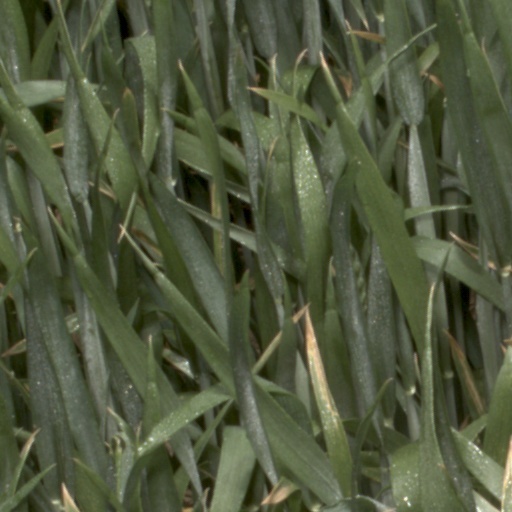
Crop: wheat